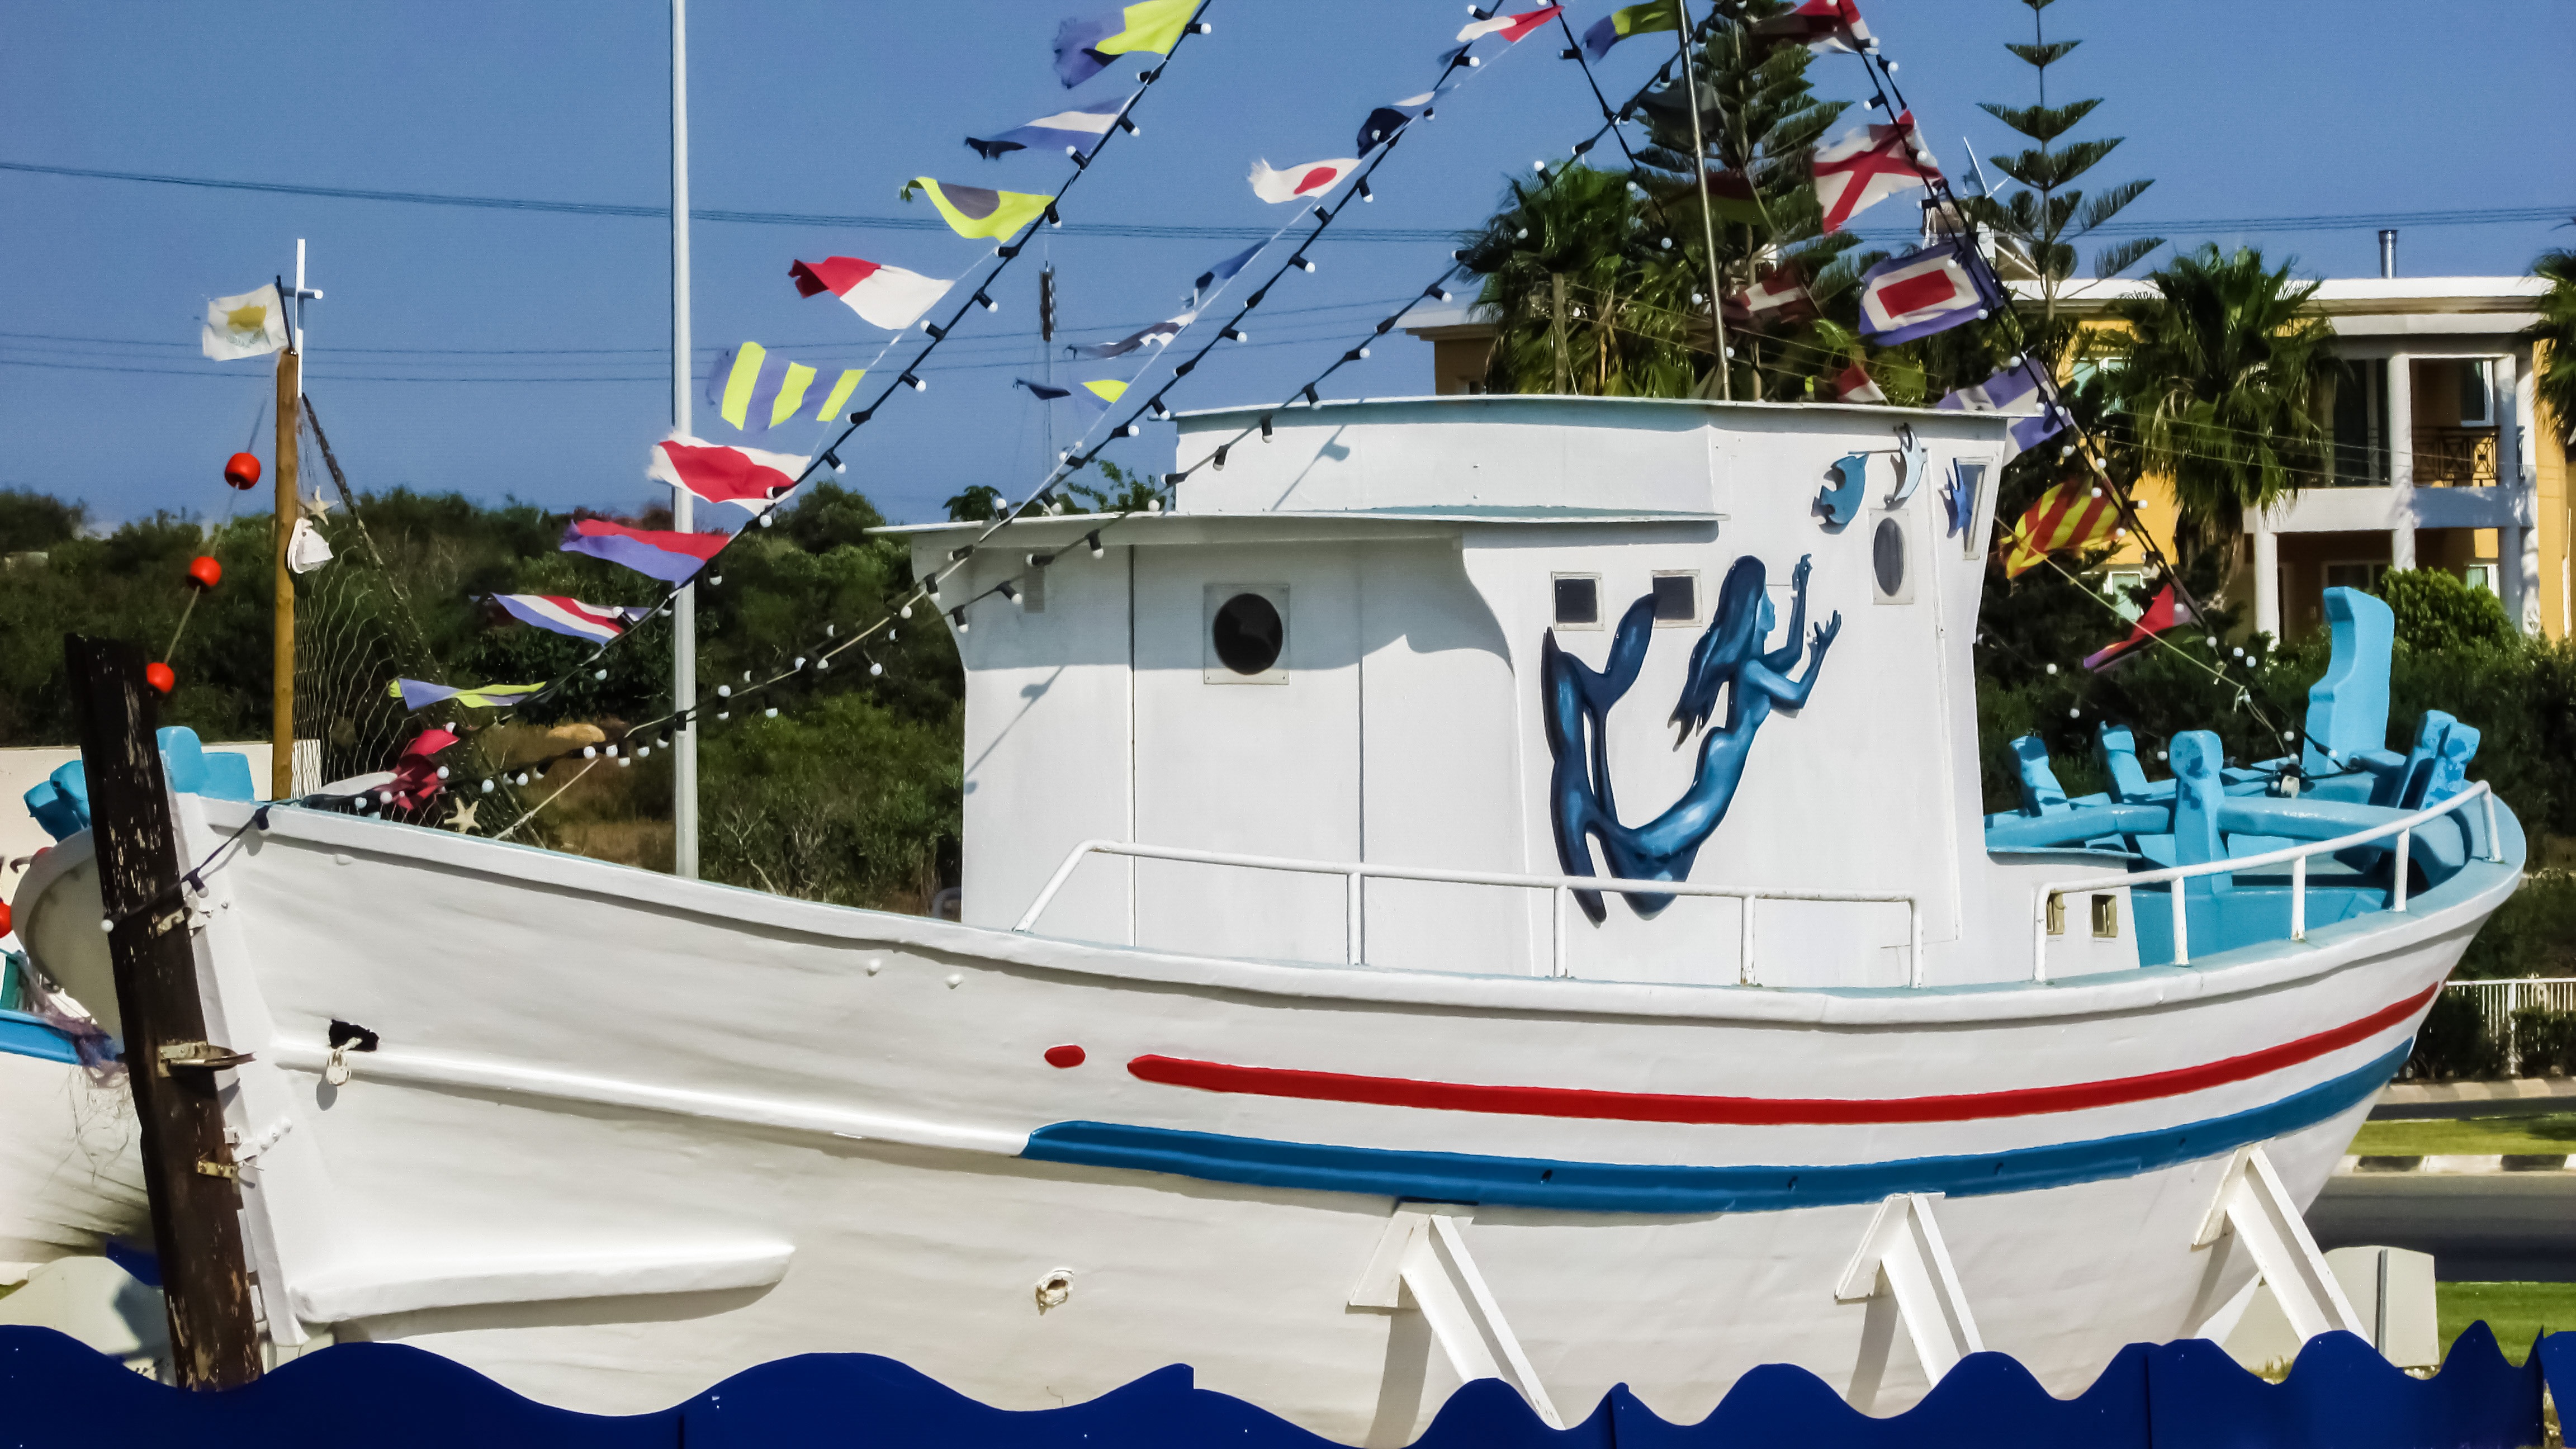
boat, ship, decoration, vehicle, mast, tourism, sailboat, fishing boat, festival, watercraft, traditional, cyprus, fishing vessel, ayia napa